Tessellation

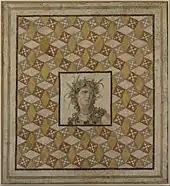
Roman mosaic floor panel of stone, tile, and glass, from a villa near Antioch in Roman Syria. Second century AD.

It is possible to tessellate in non-Euclidean geometries such as hyperbolic geometry. A uniform tiling in the hyperbolic plane (that may be regular, quasiregular, or semiregular) is an edge-to-edge filling of the hyperbolic plane, with regular polygons as faces; these are vertex-transitive (transitive on its vertices), and isogonal (there is an isometry mapping any vertex onto any other).